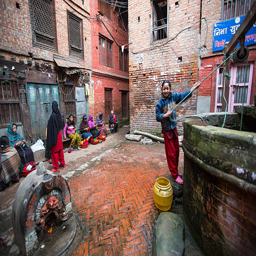
local people sit in the street .